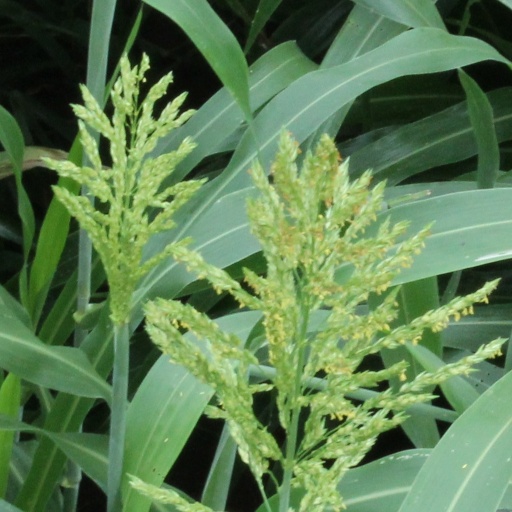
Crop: sorghum